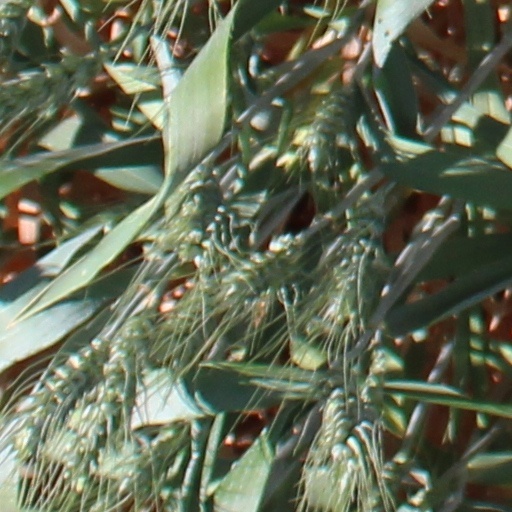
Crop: wheat